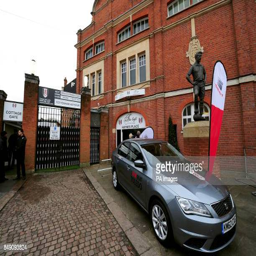
a view of a seat car by the statue